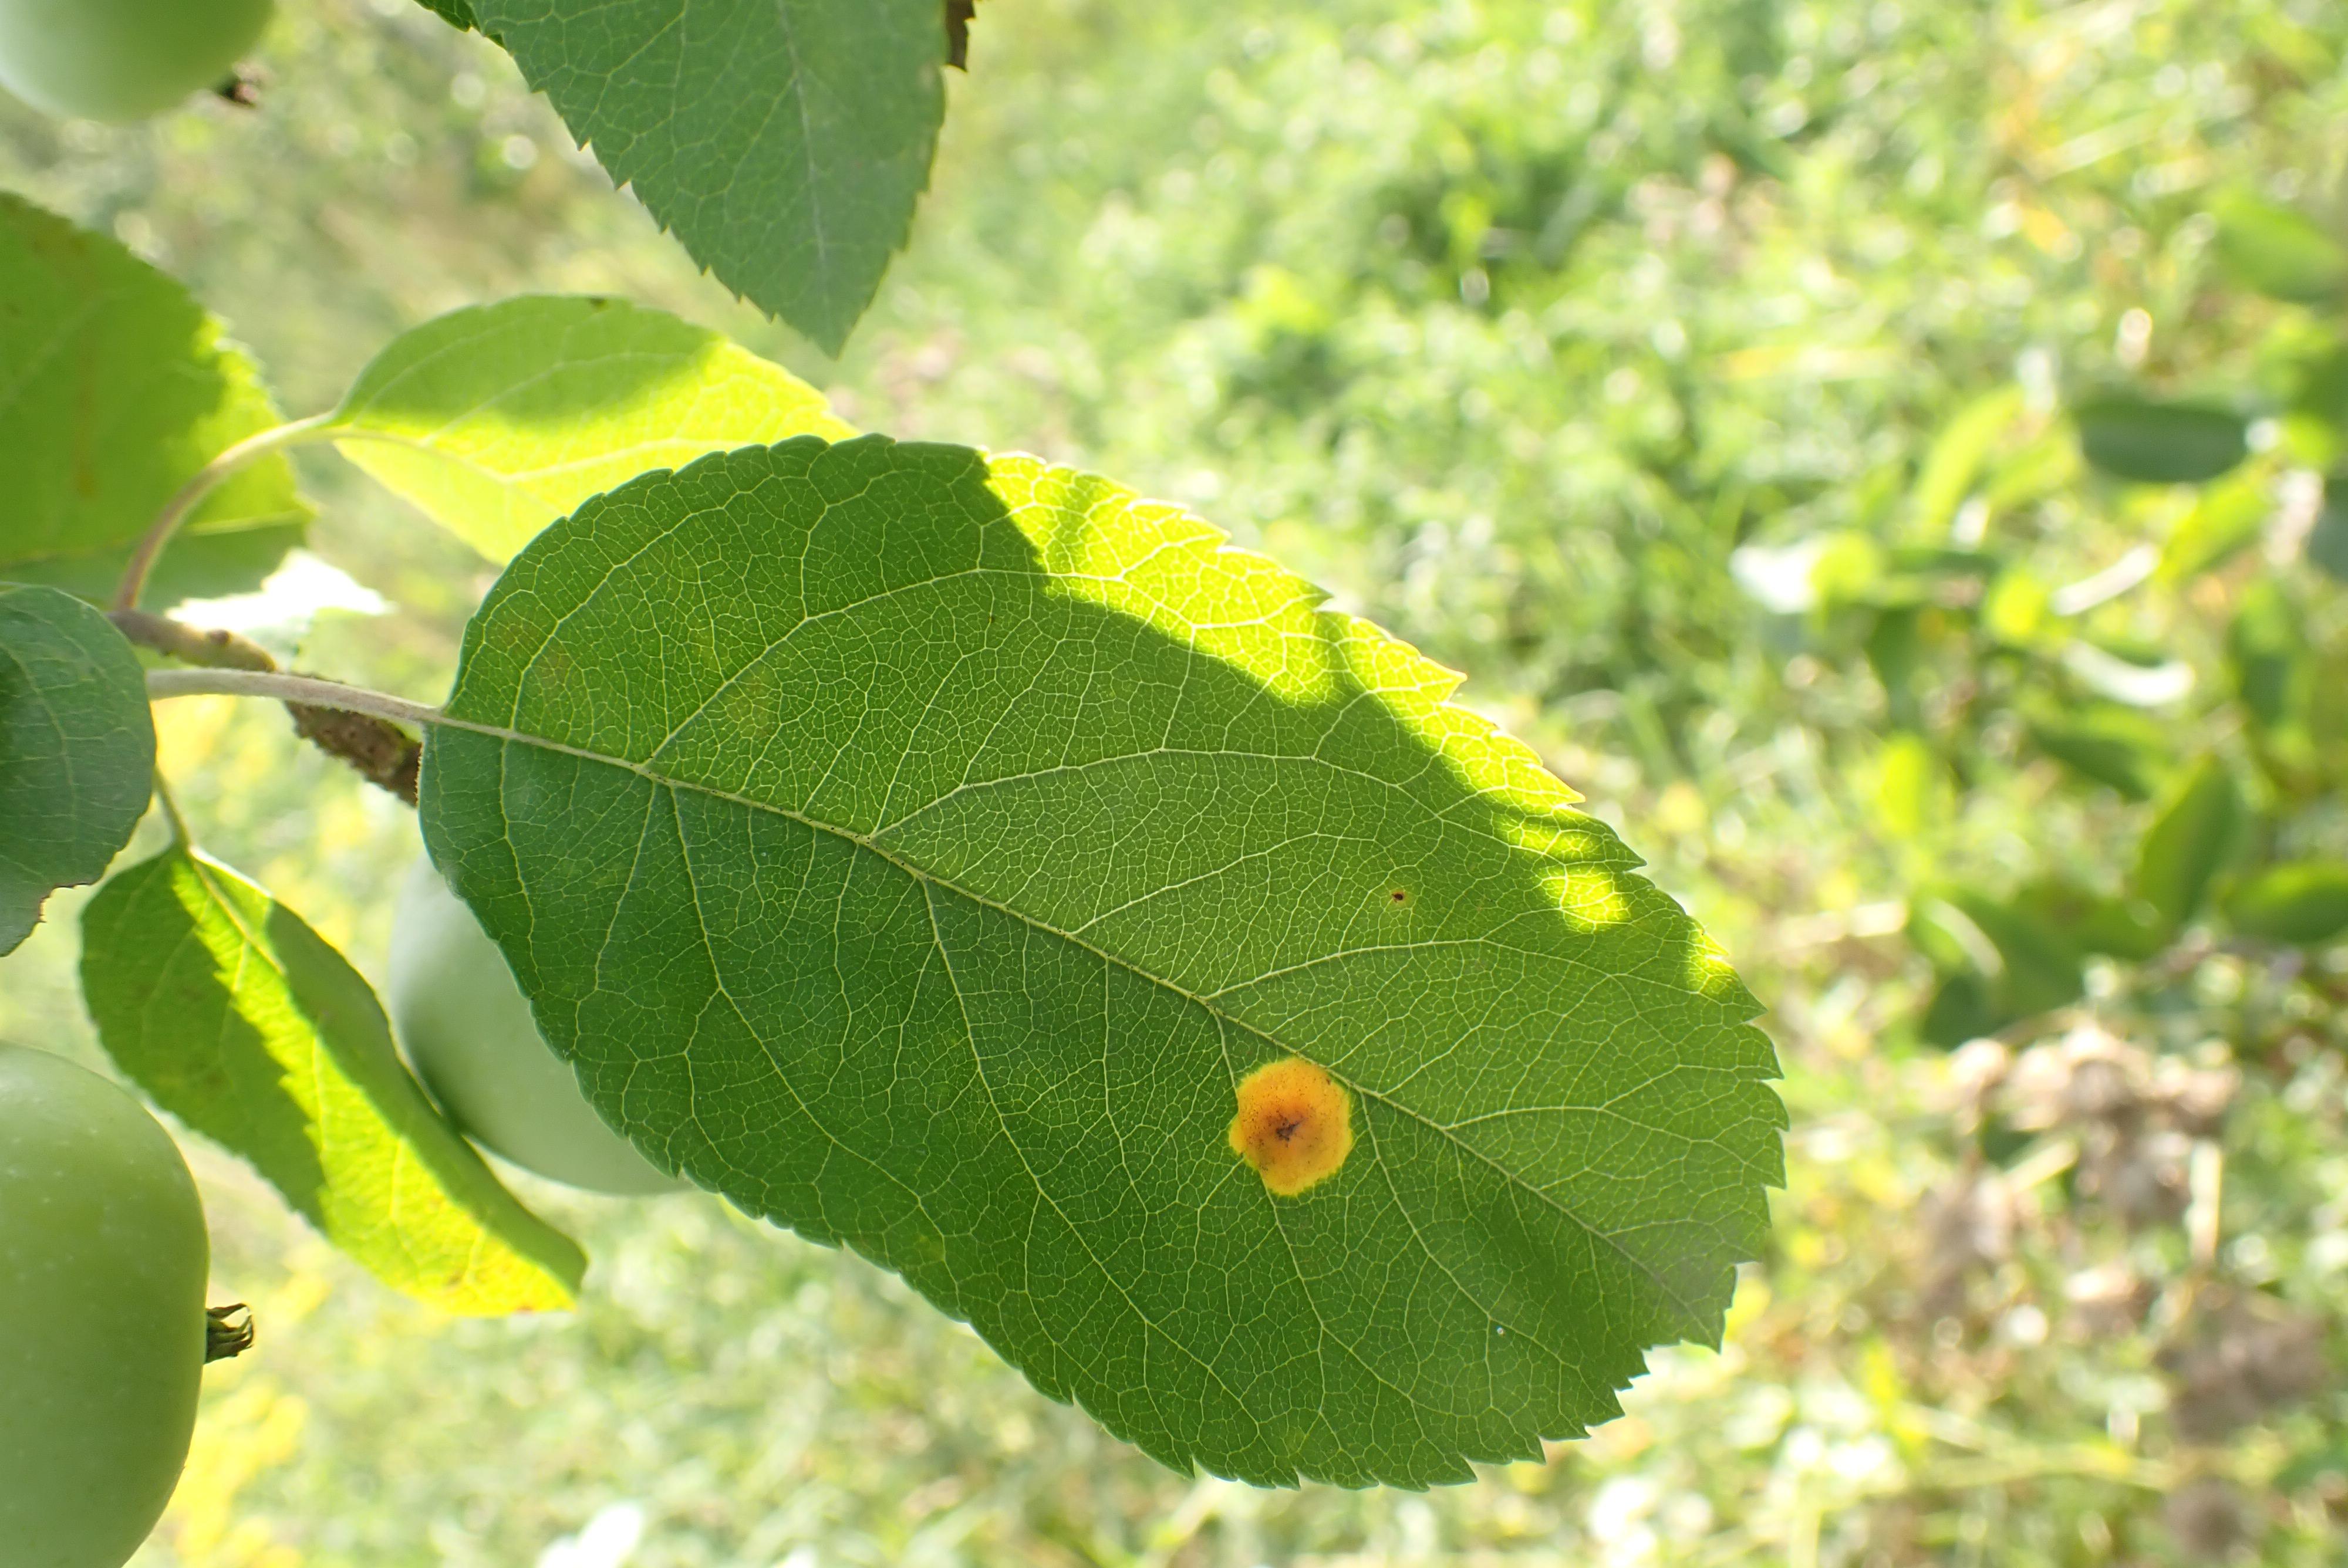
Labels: rust